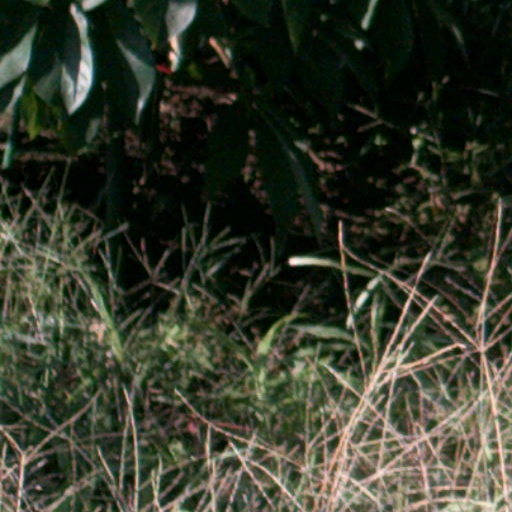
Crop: cassava